Verykool

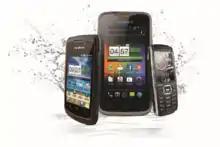
The verykool xTreme RS79, RS90, and R80 (from left to right) from InfoSonics Corporation.

Verykool (styled as verykool) was a series of mobile phones, tablets and accessories by Hipercell USA LLC, a company with headquarters in Miami, FL. The line was launched in 2006 by Infosonics Inc. and includes accessories, cell phones, tablets and smartphones. The verykool product line is sold in over 20 countries. It is marketed under the verykool brand name in the United States, Latin America, and the Caribbean where they are shipped to network operators, retailers and distributors. verykool is known for its line of inexpensive unlocked phones with dual sim card options as well as its rugged line of phones.